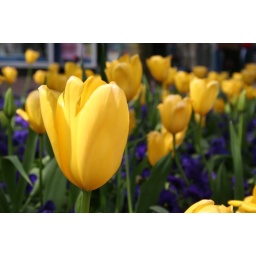
A flower bed near the War Memorial in East Grinstead, West Sussex